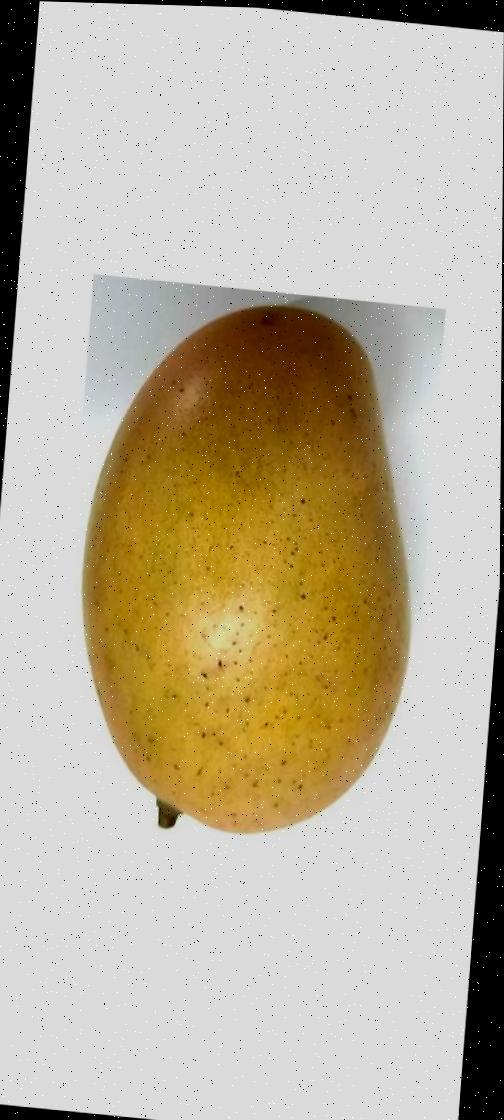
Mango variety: Rupali